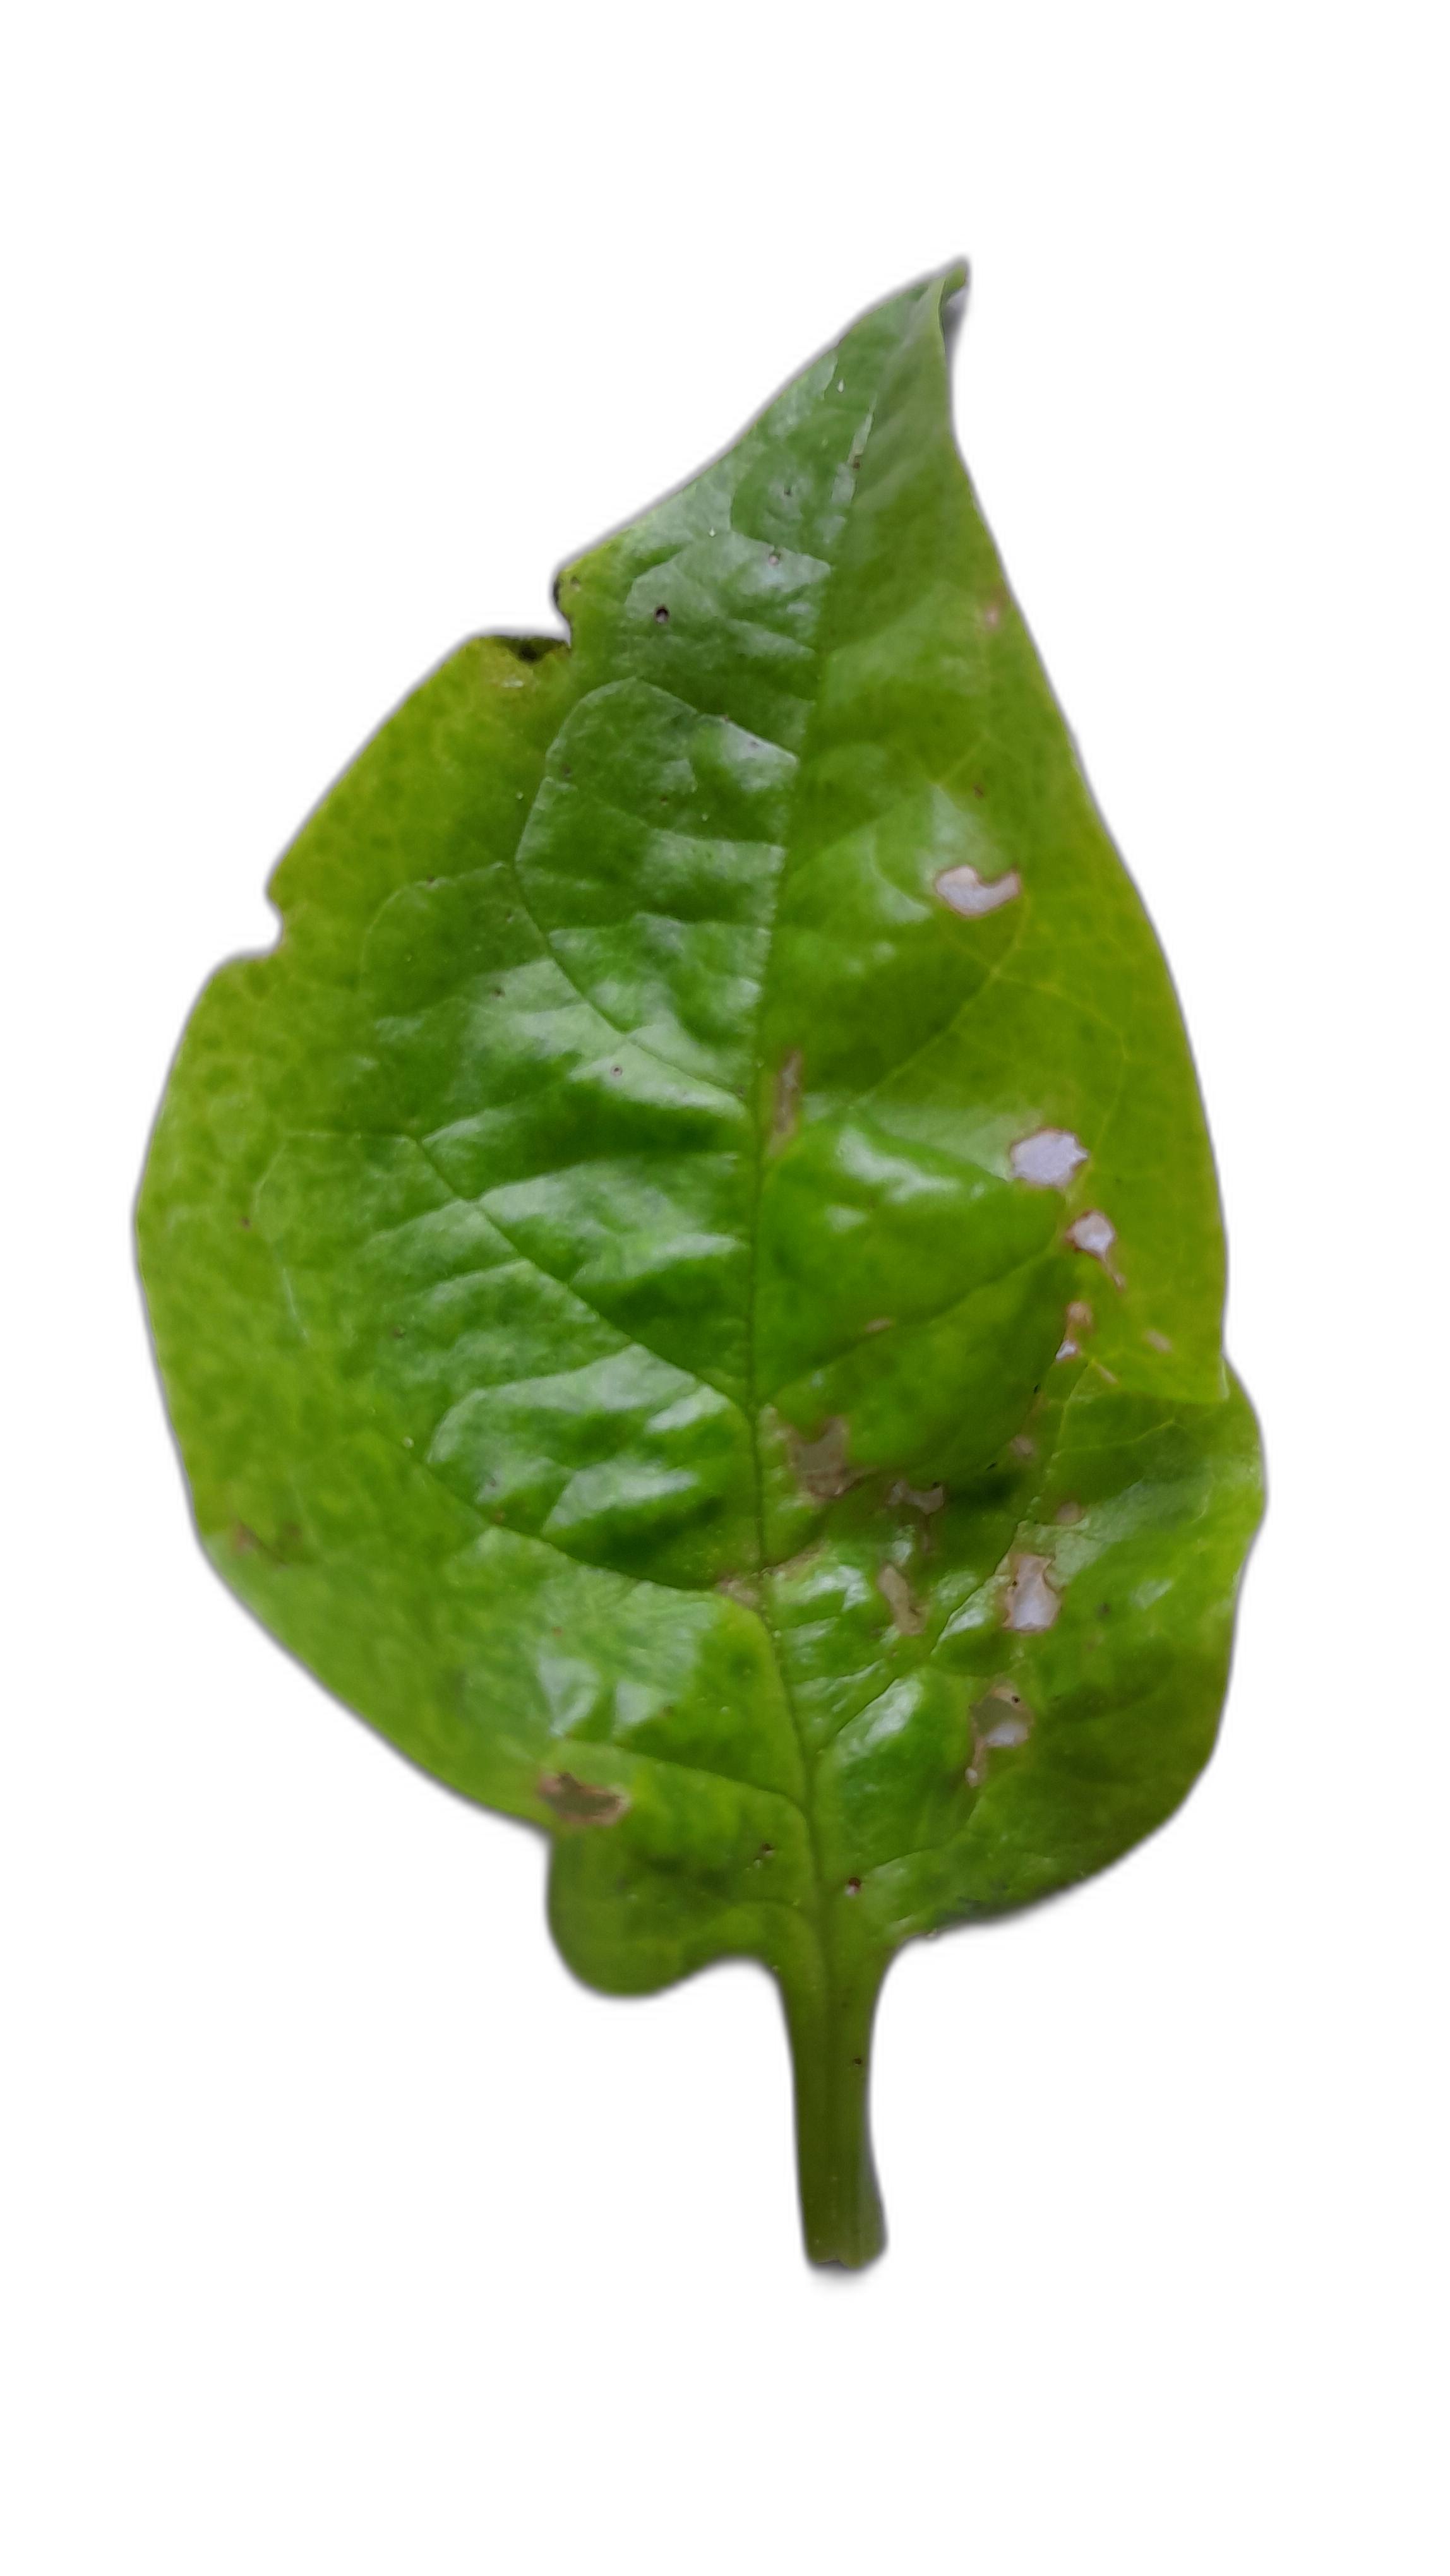
Label: Anthracnose